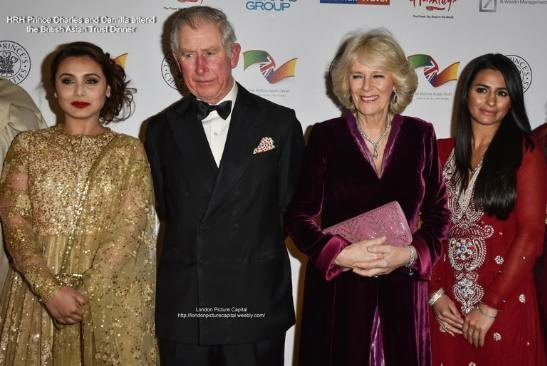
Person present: Yes